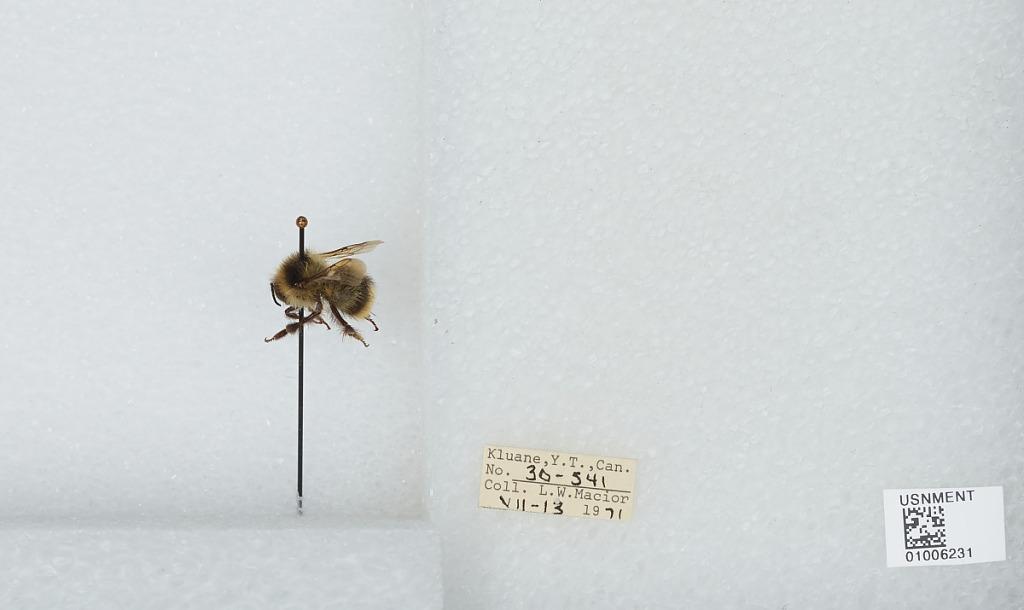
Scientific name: Bombus (Pyrobombus) frigidus Smith
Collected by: L. Macior
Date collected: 1971-7-13
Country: Canada
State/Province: Yukon Territory
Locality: Kluane
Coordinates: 60.75, -139.5